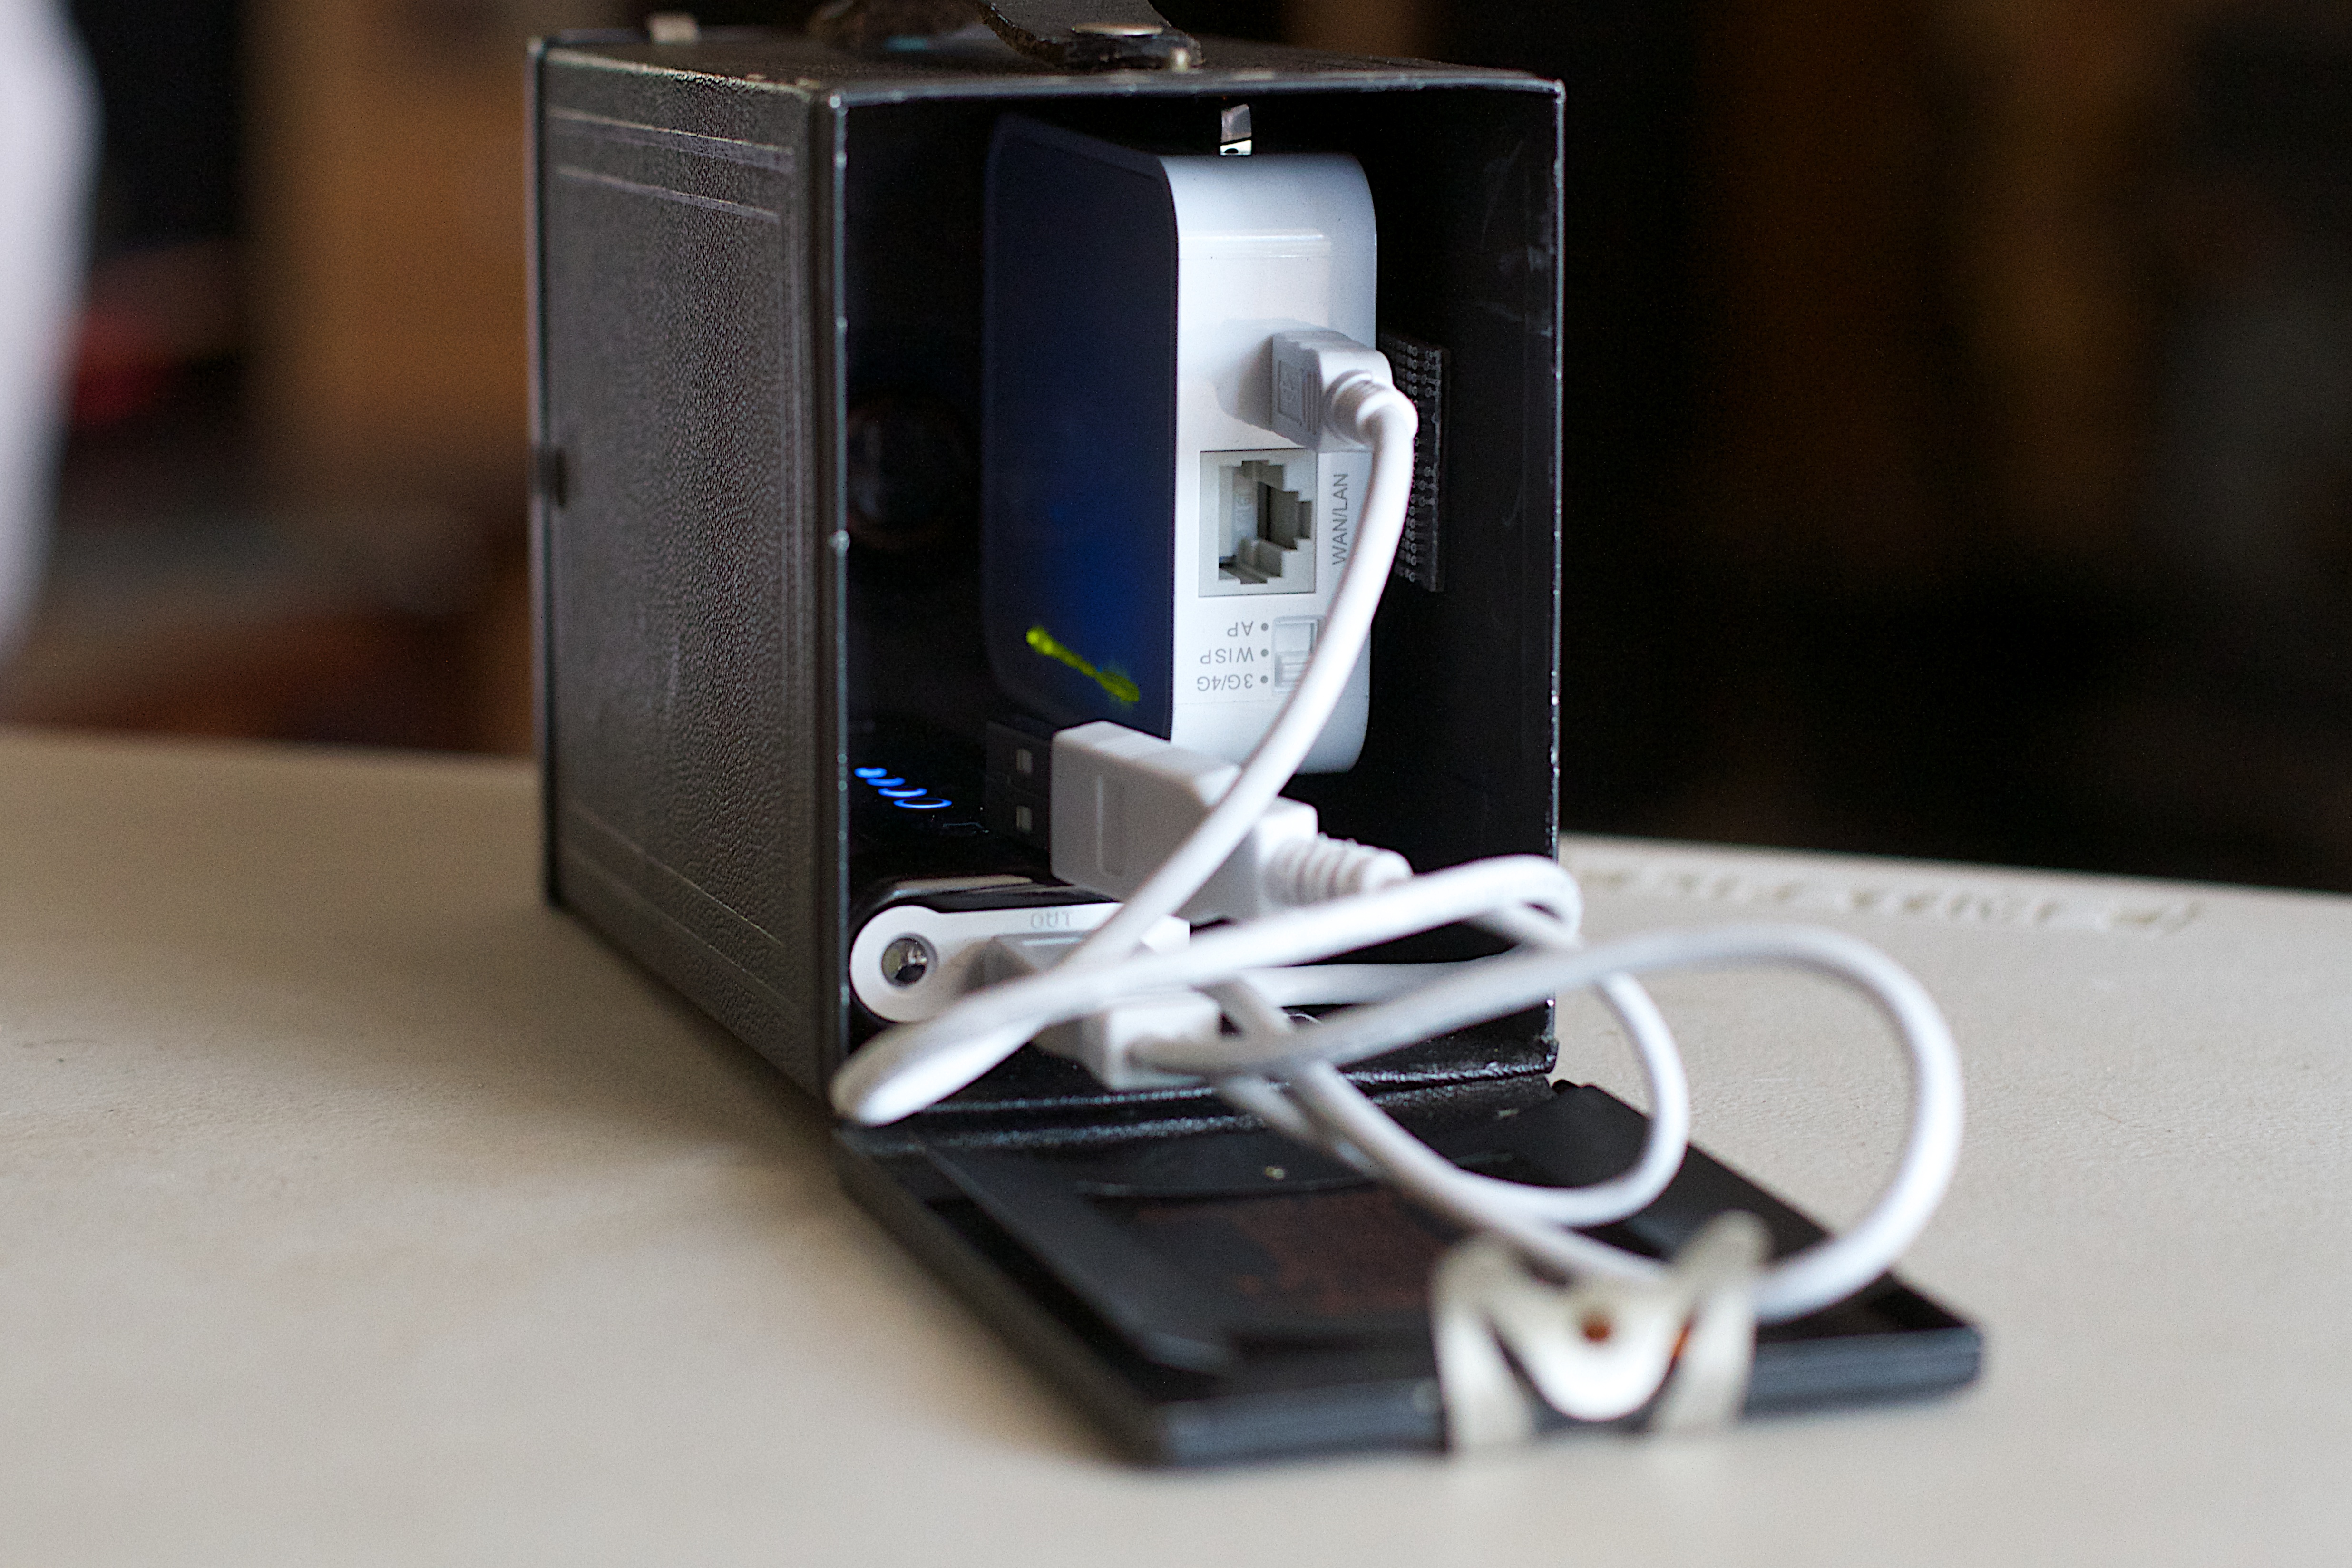
technology, camera, gadget, piratebox, multimedia, personal computer, electronic device